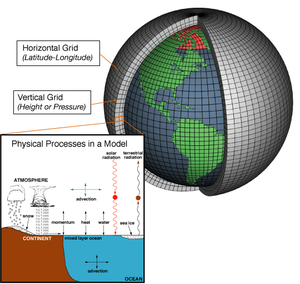
Generel cirkulationsmodel
En global klimamodel består af en række differentialligninger baseret på grundlæggende fysiske love. For at køre en model deles planeten op i et tredimentionalt koordinatsystem, hvortil disse beregninger tilbageføres og resultatet efterfølgende vurderes.
En global klimamodel eller generel cirkulationsmodel er en model, der prøver at skildre hvordan klimaet ændrer sig ved at bruge ligninger fra væskedynamikken, kemien og blandt andet biologien. Disse ligninger er enten baseret på fysiske love, såsom Newtons love eller Termodynamikkens 2. lov, eller bliver konstrueret ud fra empiriske metoder. Der findes både atmosfæriske modeller og havmodeller. En ACGM og en OCGM er ofte koblet sammen. Sammen med andre modeller danner AOGCM grundlaget for en fuld klimamodel. De forskellige modeller kan være opbygget på forskellig måde og indeholde forskellige komponenter, som kan give forskellige resultater, og er altid forbundet med en vis usikkerhed. De første AOGCM blev bygget i slutningen af 1960'erne af Syokoru Manabe og Kirk Bryan ved Geophysical Fluid Dynamics Laboratory i Princeton i New Jersey.